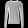
Label: Pullover